Deer Valley, Phoenix

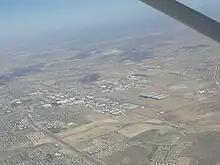
Deer Valley Airport

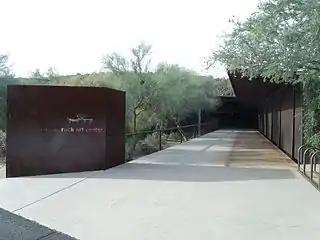
Deer Valley Petroglyph Preserve

Deer Valley Airport, one of the busiest general aviation airports in the country is located in the village. Turf Paradise, a horse racetrack and Wet'n'Wild Phoenix, a waterpark and the Arizona's largest theme park are both located in Deer Valley.